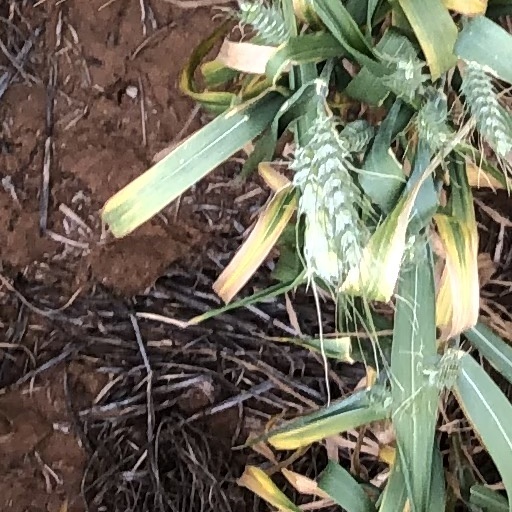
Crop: wheat